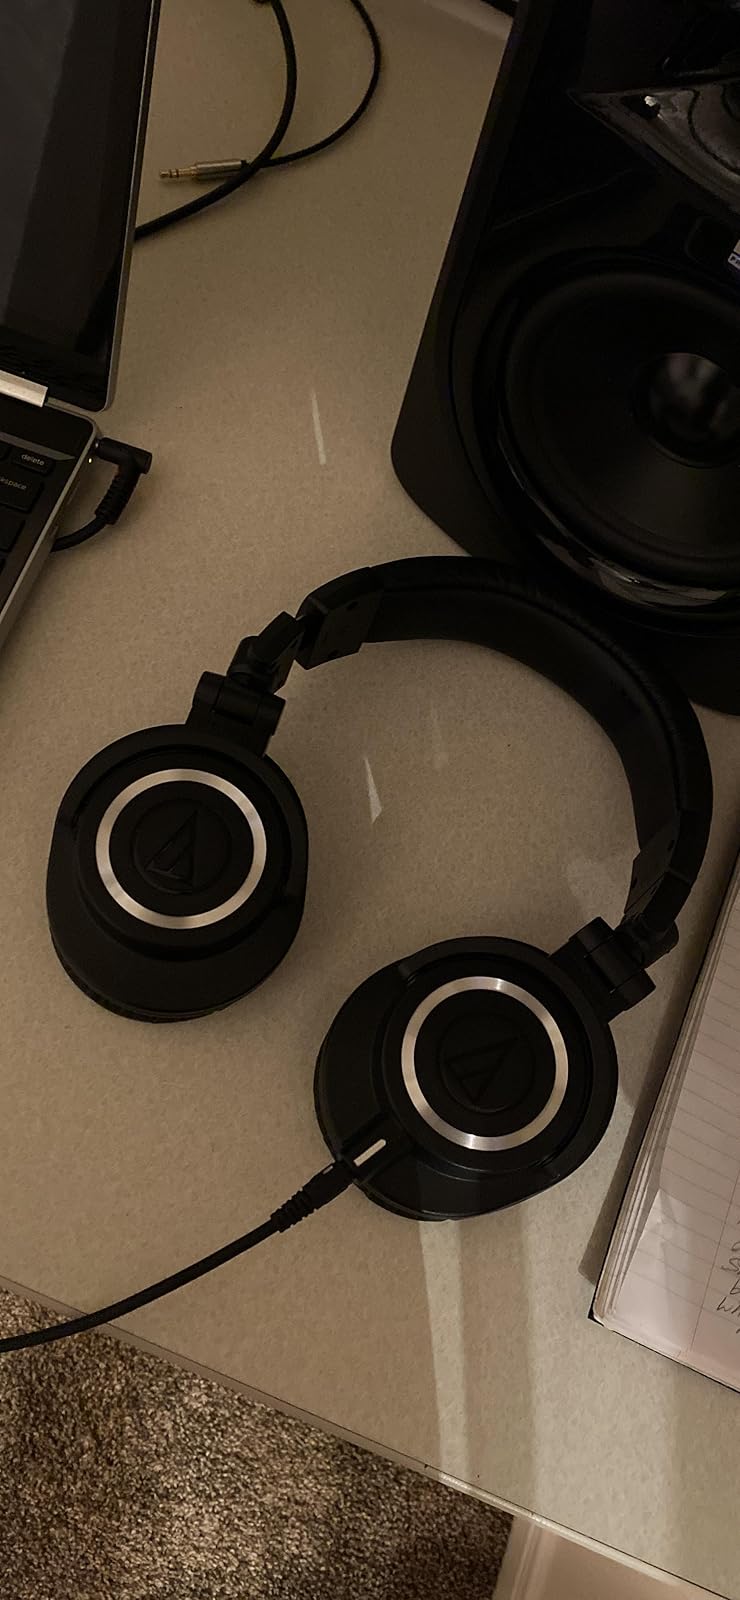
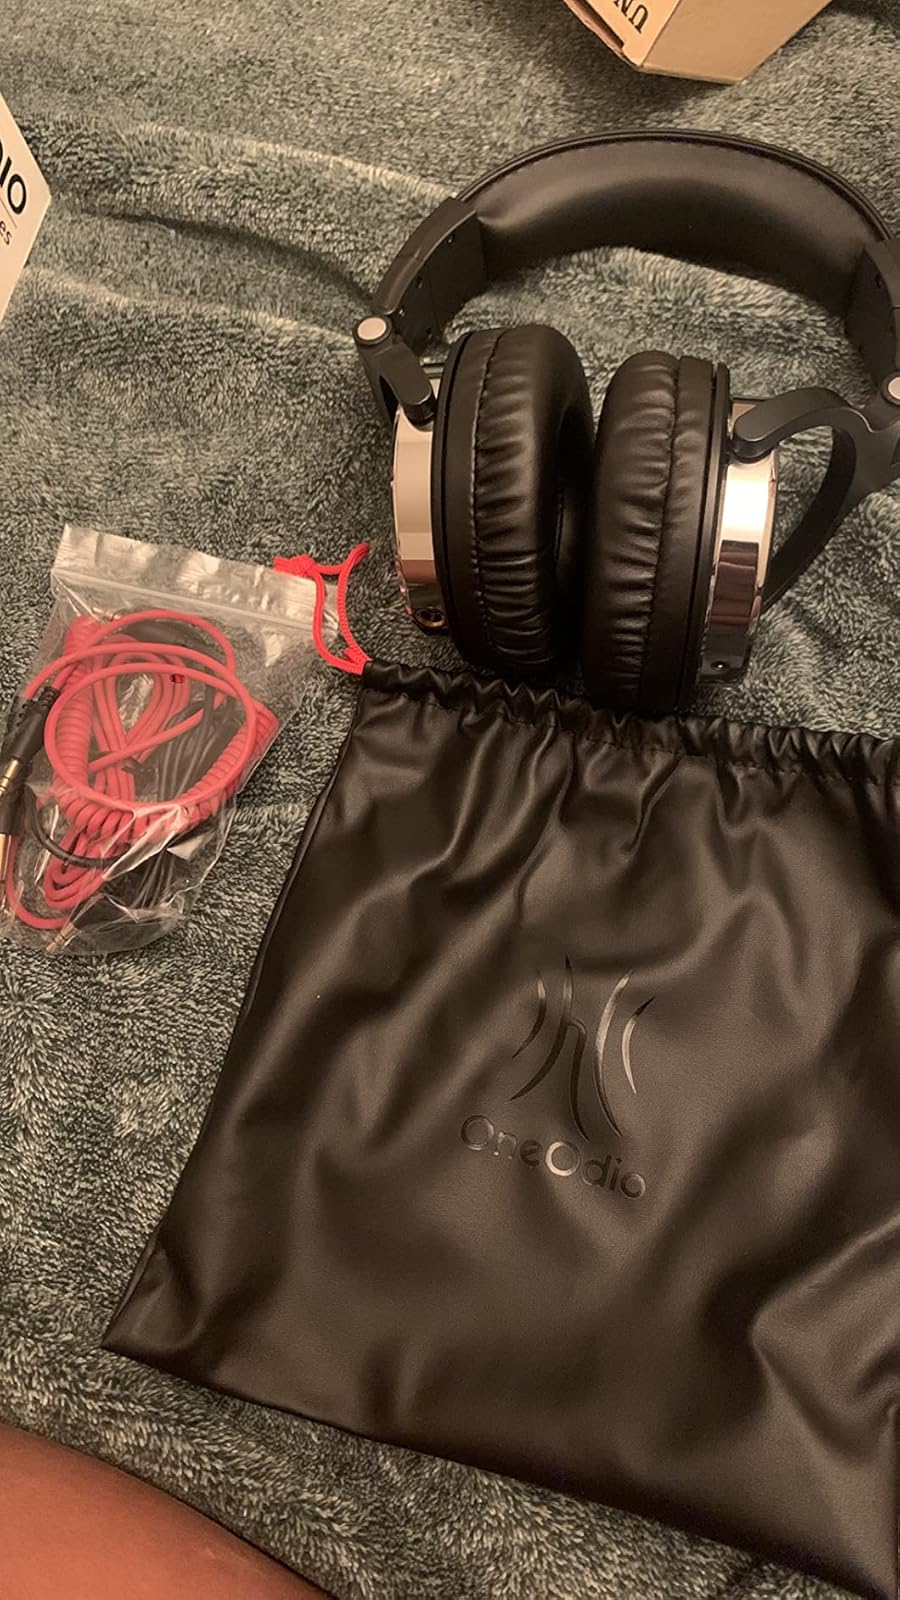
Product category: headphones
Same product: no